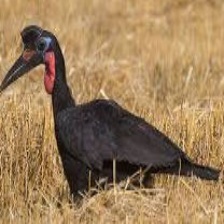
Species: ABYSSINIAN GROUND HORNBILL
Scientific name: BUCORVUS ABYSSINICUS
ImageNet parent category: hornbill